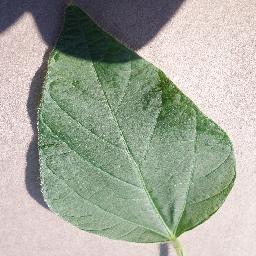
Label: Soybean___healthy